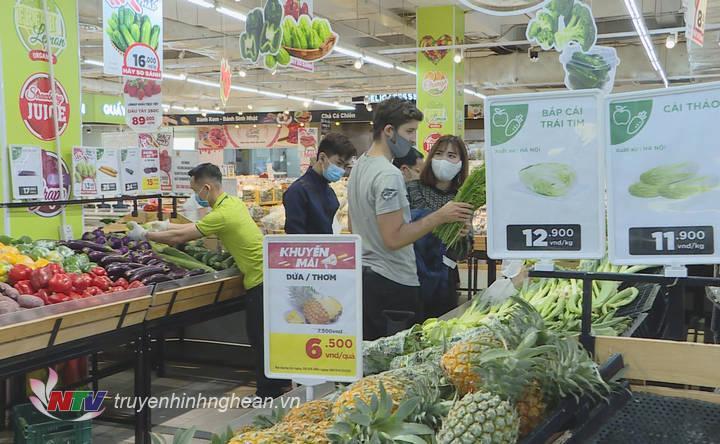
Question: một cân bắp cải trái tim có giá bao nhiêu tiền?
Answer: một cân bắp cải trái tim có giá là 12 900 đồng